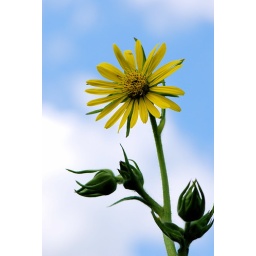
yellow in the sky